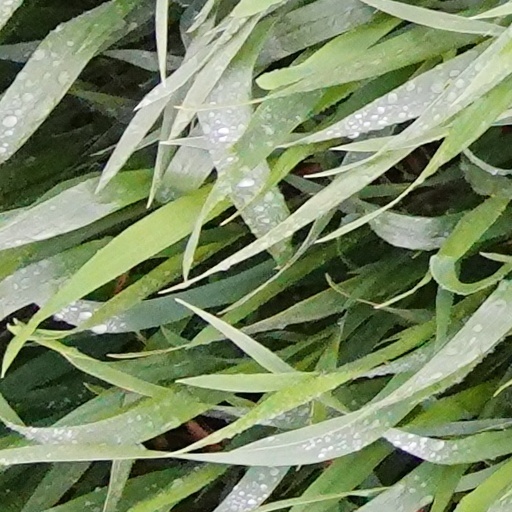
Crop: wheat